Northern Ireland Protocol

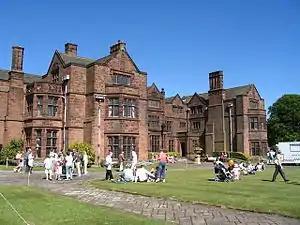
Thornton Manor in Merseyside, where secretive breakthrough talks between Boris Johnson and Leo Varadkar took place in October 2019

The Protocol on Ireland/Northern Ireland, commonly abbreviated to the Northern Ireland Protocol (NIP), is a protocol to the Brexit withdrawal agreement that sets out Northern Ireland’s post-Brexit relationship with both the EU and Great Britain. The Withdrawal Agreement, including the Protocol, came into effect on 1 January 2021. Citing the island of Ireland's "unique circumstances," the Protocol governs unique arrangements on the island between the United Kingdom and the European Union; it regulates some aspects of trade in goods between Northern Ireland and the rest of the United Kingdom.